Ceratophaga vastella

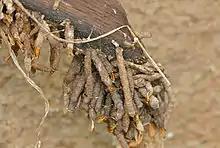

Ceratophaga vastella, the horn moth, belongs to the clothes moth family Tineidae and is noted for its larva's ability to feed on keratin from the horns and hooves of dead ungulates, and occasionally on dried fruit or mushrooms. Keratin, a protein which makes up skin, hair, nails and feathers, is extremely resistant to proteolysis by the enzymes from specialised micro-organisms such as fungi and bacteria.